List of alleged Georgia election racketeers

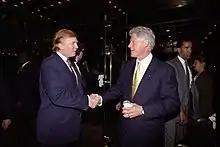
Donald Trump and Bill Clinton, the most recent president to be subject to potential prosecution until a 2001 non-prosecution deal.

The 15 remaining defendants in the indictment and some of the allegations against them are: